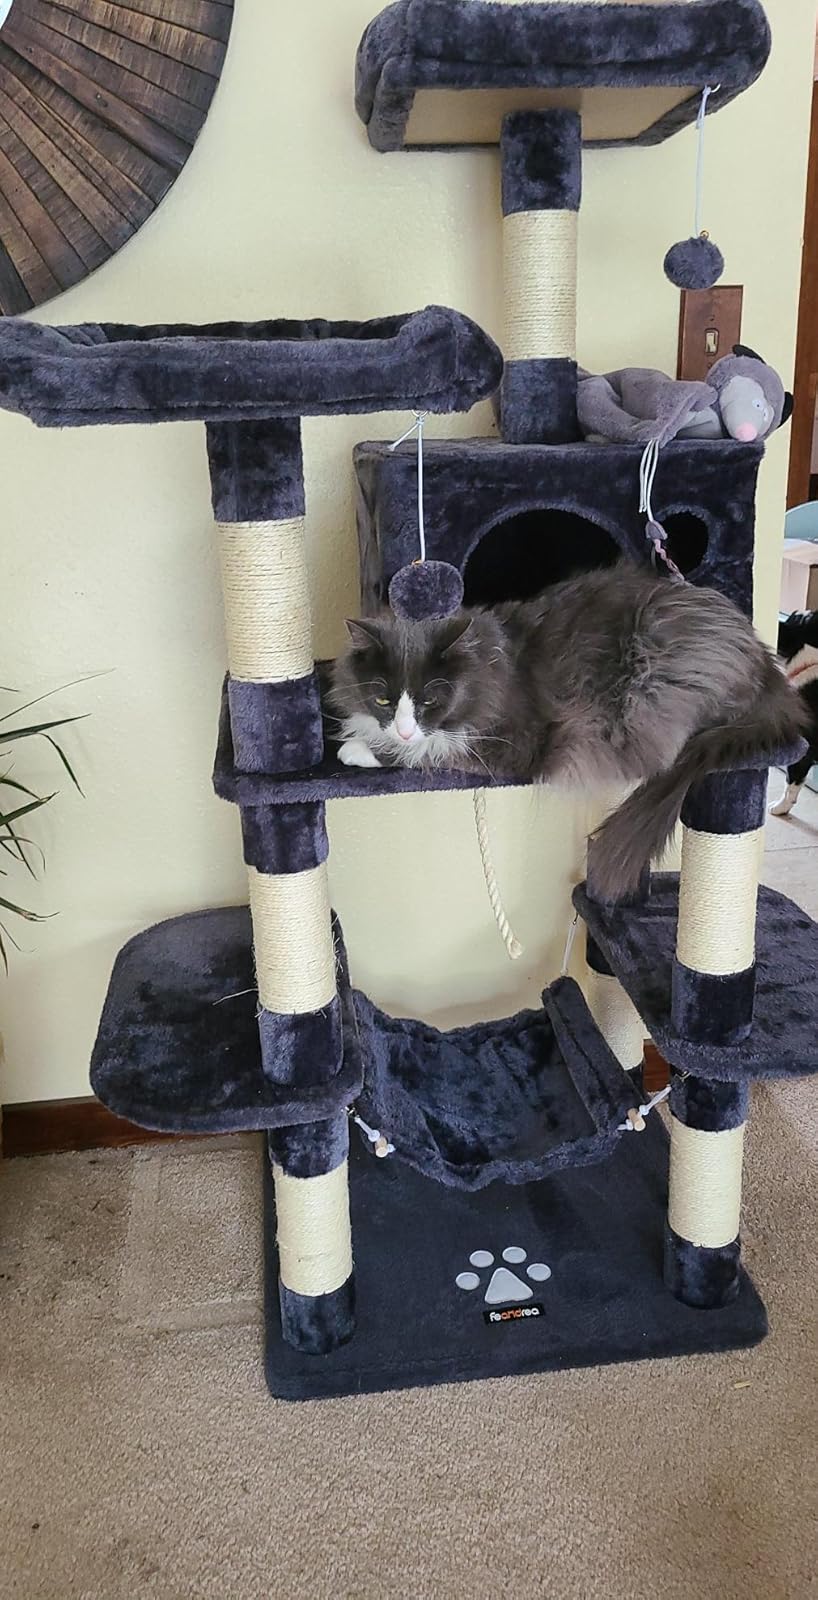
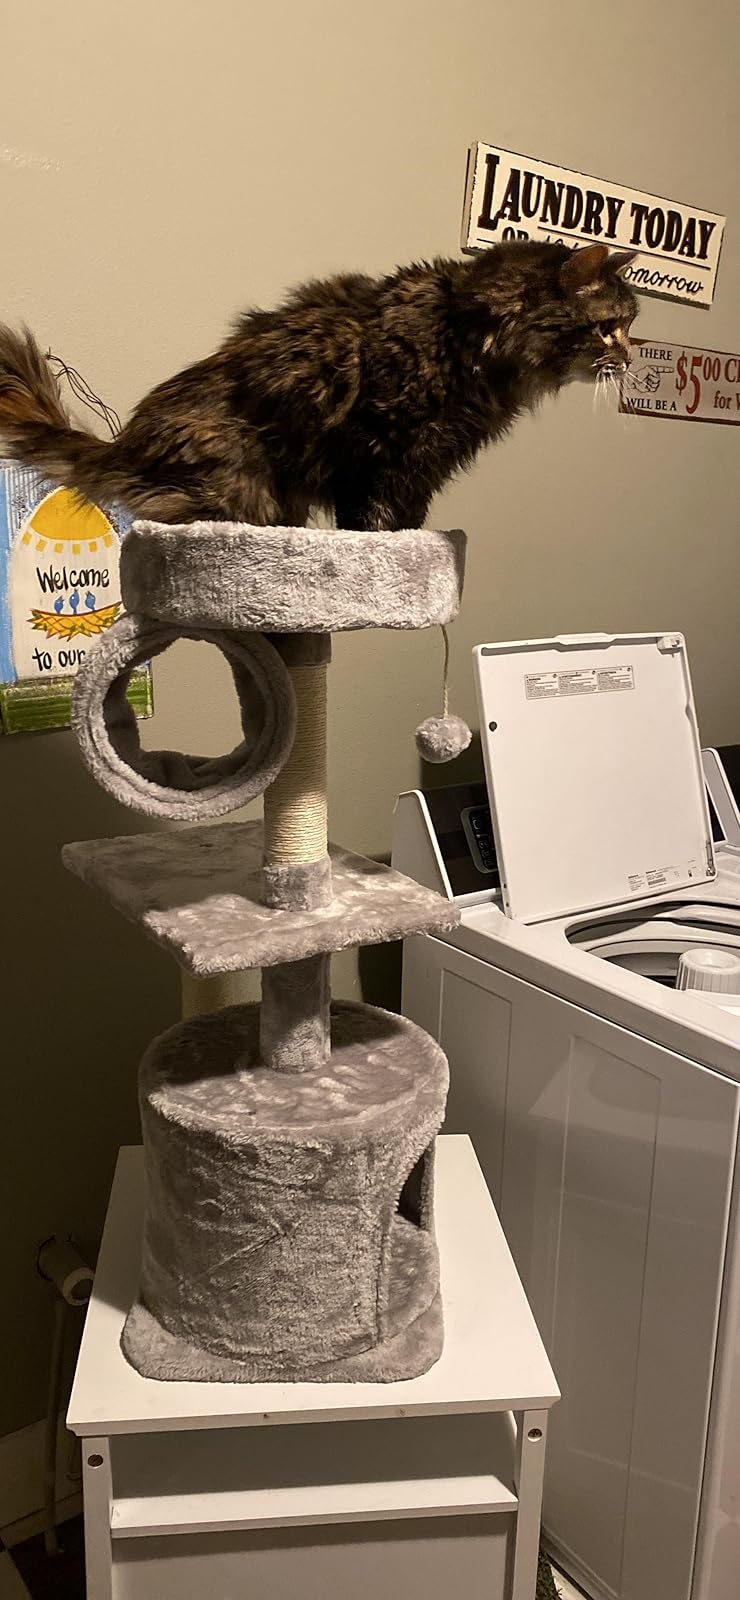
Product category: items_cat tree
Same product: no